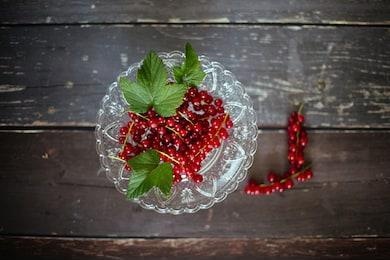
Label: redcurrant